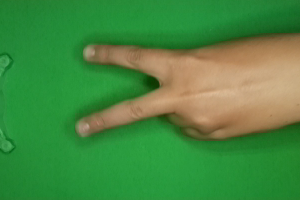
Label: scissors